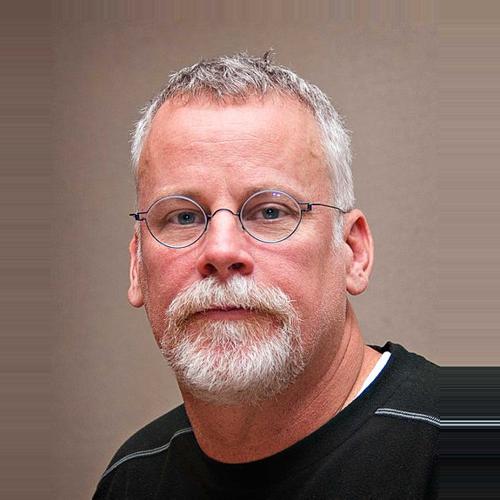
Age: 53